United Nations Security Council Resolution 1782

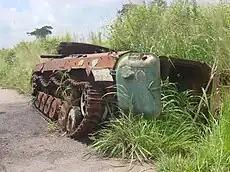
Remains of a National Armed Forces of Côte d'Ivoire tank

United Nations Security Council Resolution 1782 was unanimously adopted on 29 October 2007.